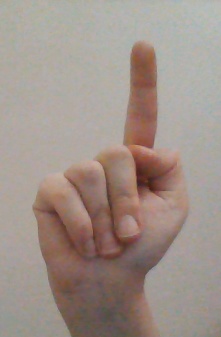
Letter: bb